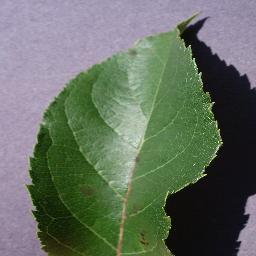
Label: Apple___Apple_scab